Thirst (2009 film)

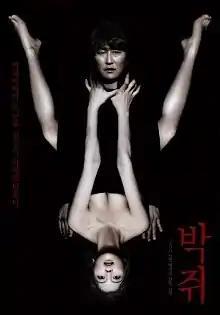
Theatrical release poster

Thirst is a 2009 South Korean Gothic dark comedy erotic romantic horror film written, produced and directed by Park Chan-wook. Based on the 1867 novel "Thérèse Raquin" by Émile Zola, the film stars Song Kang-ho as Sang-hyun, a Catholic priest who turns into a vampire as a result of a failed medical experiment, and falls in love with Tae-ju (Kim Ok-vin), the wife of his childhood friend (Shin Ha-kyun).